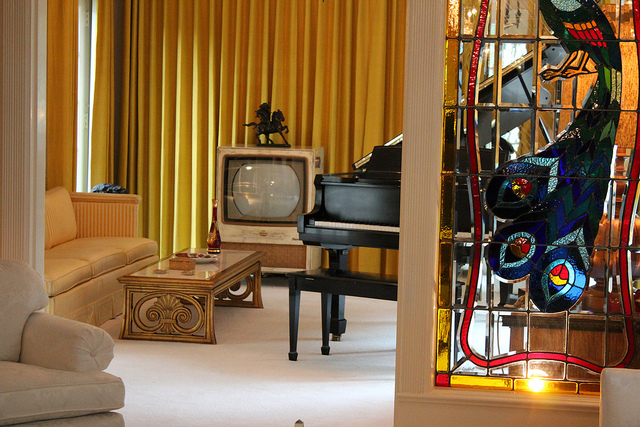
user: Given an image and a question. Answer the question in a short answer. Question: What type of piano is behind the stained glass? Short Answer:
assistant: grand